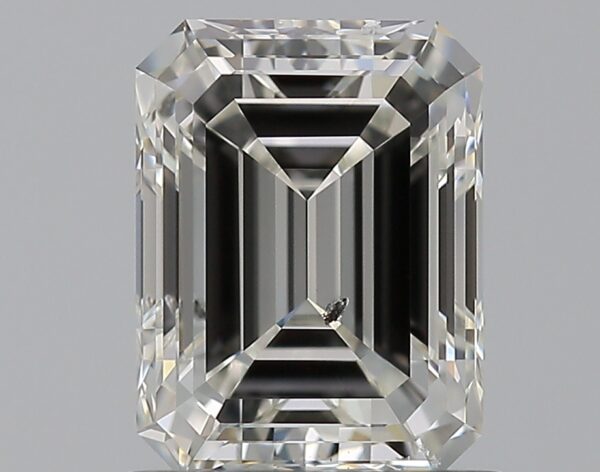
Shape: emerald
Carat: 1.2
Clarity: SI1
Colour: H
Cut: EX
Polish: EX
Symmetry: EX
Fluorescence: N
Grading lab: GIA
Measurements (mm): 7.01 x 5.29 x 3.53